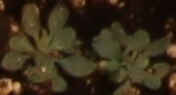
Label: Horseweed